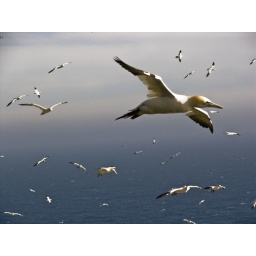
Gannet flying over the ocean in Newfoundland.